Filipino cuisine

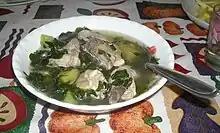
"Tinola", a chicken soup notable as the dish mentioned in José Rizal's novel "Noli Me Tángere"

Meat staples include chicken, pork, beef, and fish. Seafood is popular as a result of the bodies of water surrounding the archipelago. Popular catches include tilapia, catfish ("hito"), milkfish ("bangus"), grouper ("lapu-lapu"), shrimp ("hipon"), prawns ("sugpo"), mackerel ("galunggong", "hasa-hasa"), swordfish ("isdang-ispada"), oysters ("talaba"), mussels ("tahong"), clams ("halaan" and "tulya"), large and small crabs ("alimango" and "alimasag" respectively), game fish, sablefish, tuna, cod ("bakalaw"), blue marlin, and squid/cuttlefish (both called "pusit"). Also popular are seaweeds ("damong dagat"), abalone, and eel ("igat").